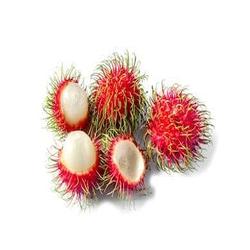
Label: Rambutan